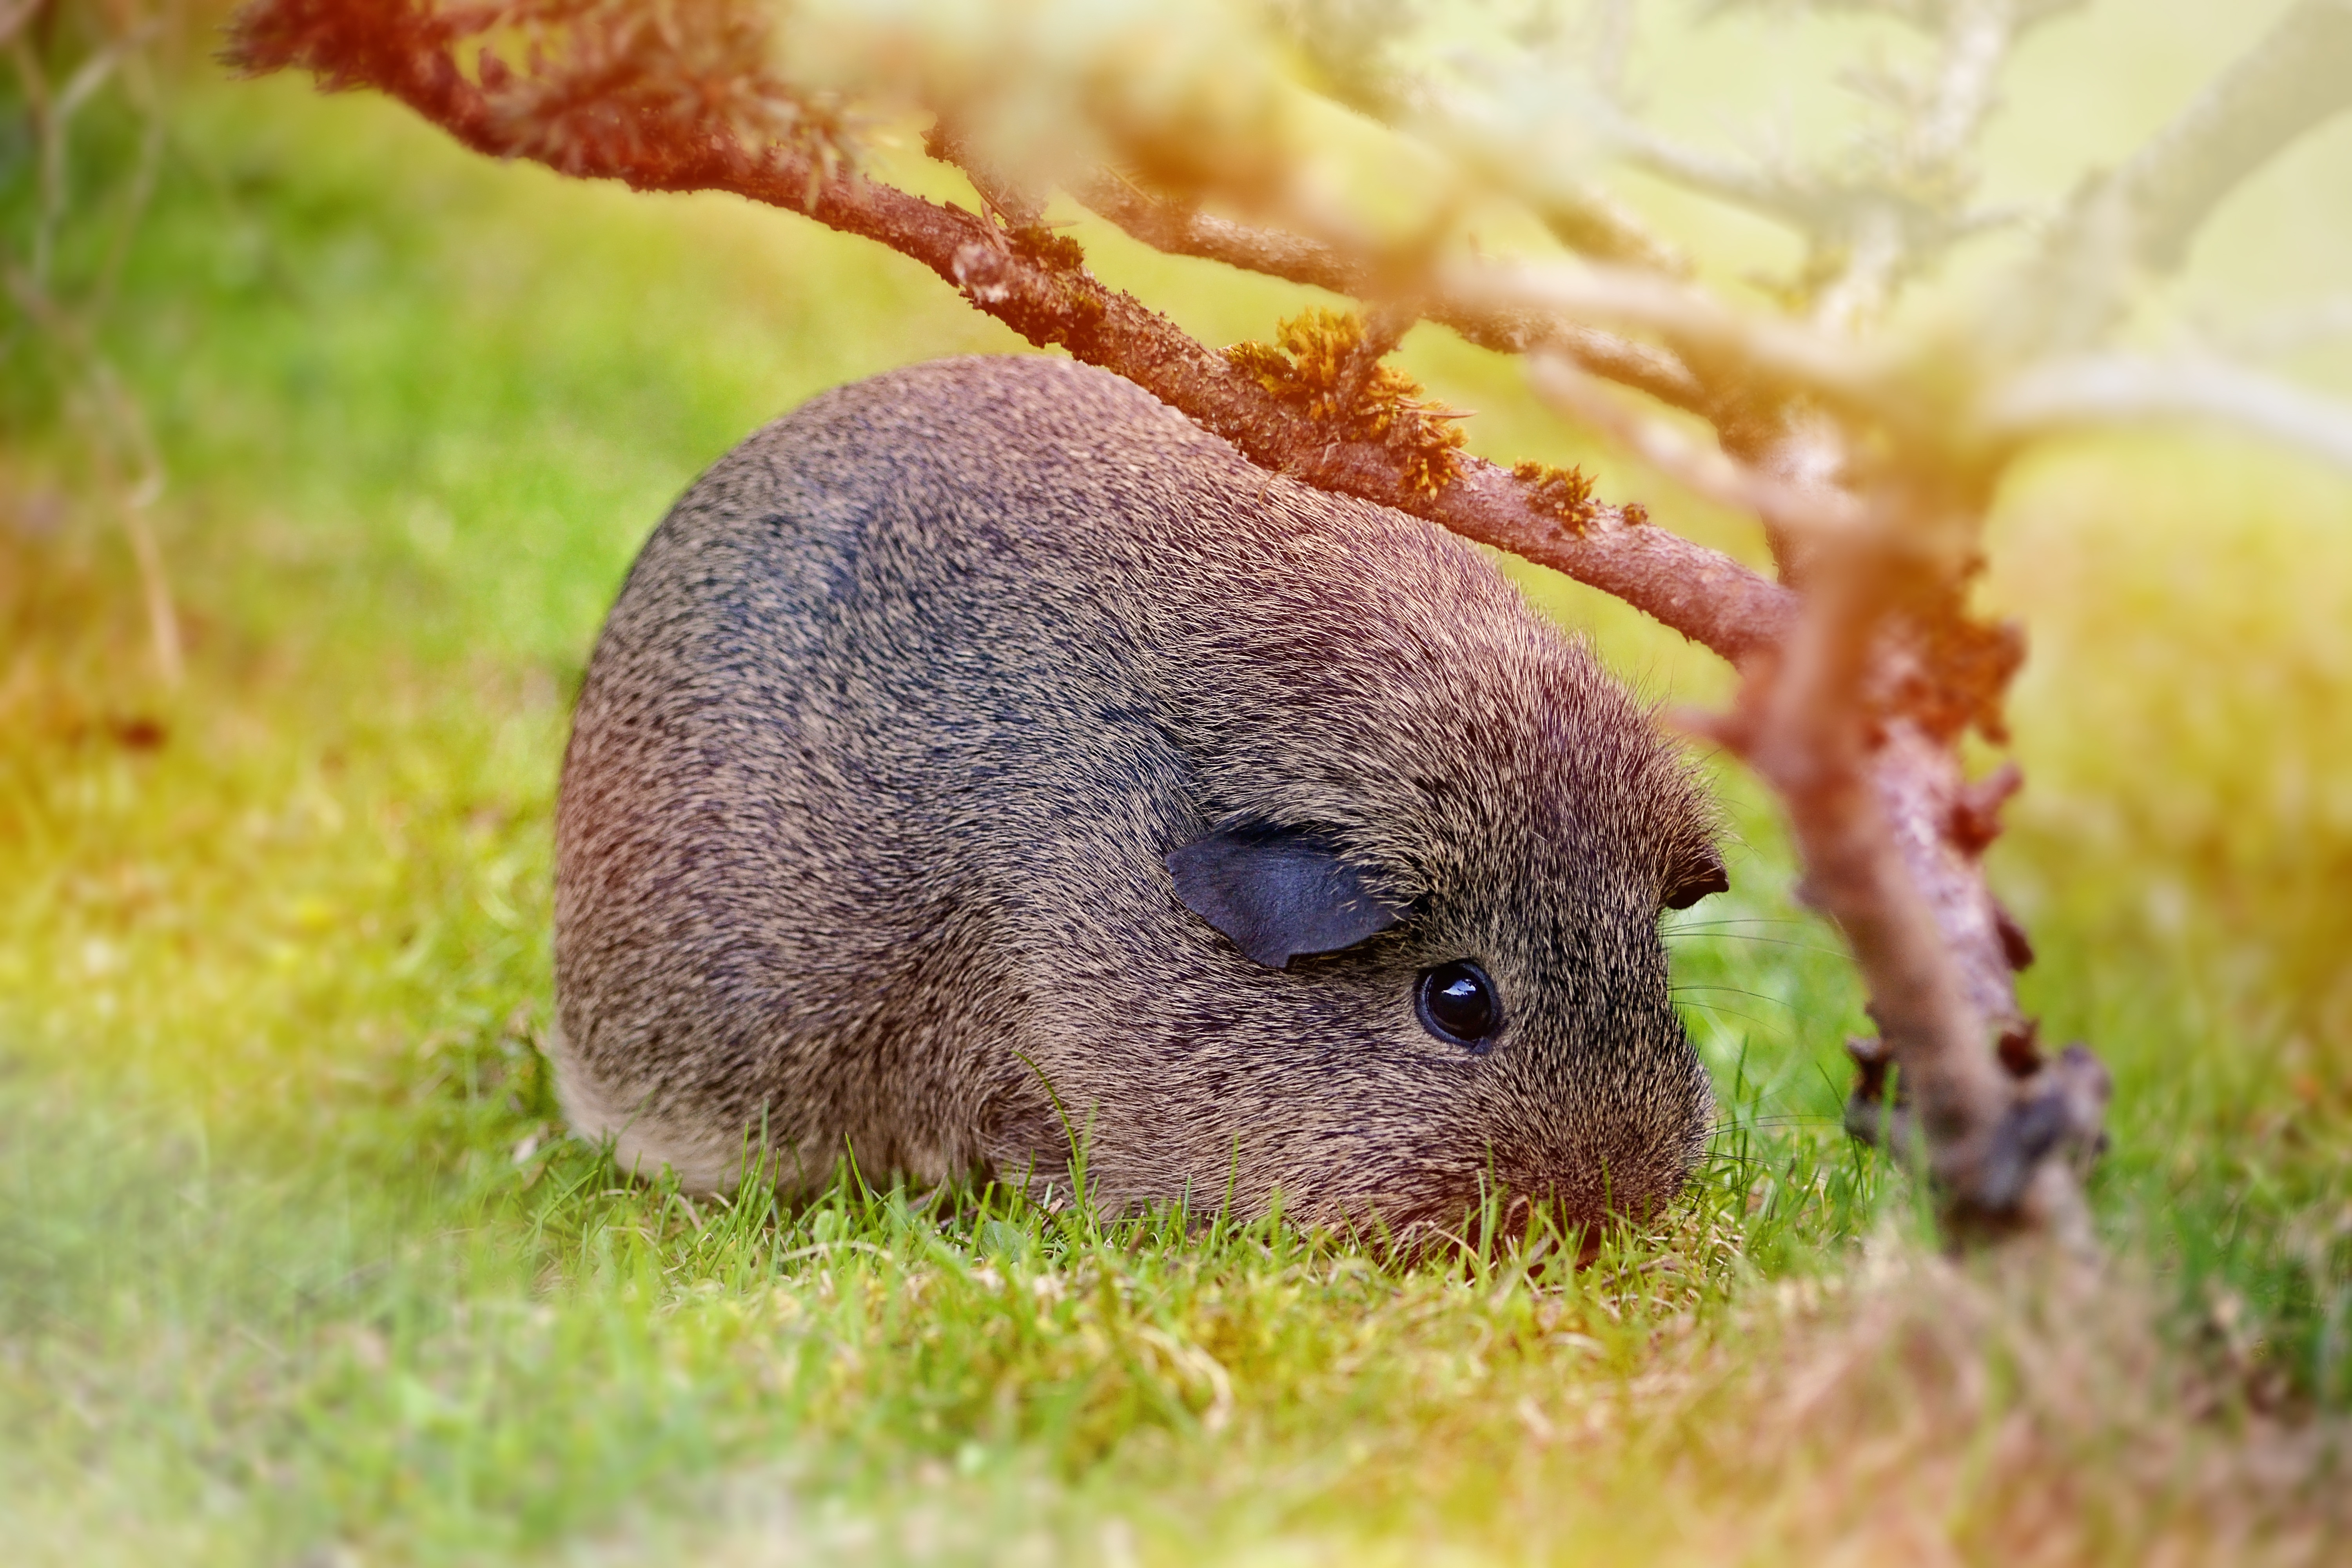
nature, grass, meadow, wildlife, mammal, rodent, fauna, guinea pig, vertebrate, nager, macro photography, small animal, smooth hair, lemonagouti, black cream agouti